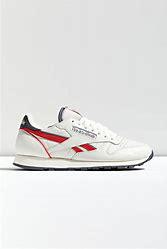
Brand: Reebok
Model: Classic Leather Mu